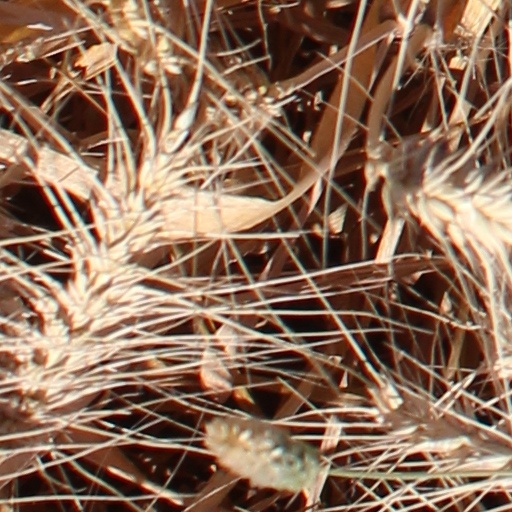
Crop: wheat